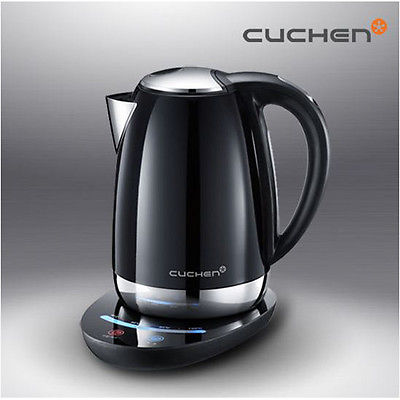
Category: kettle